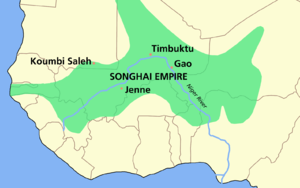
Afrikas historie / Fra 500 til 1800 / Vestafrika / Songhairiget
Songhairiget, ca. 1500
Afrikas historie begynder med kontinentets forhistorie og fremkomsten af de tidligste mennesker, Homo sapiens, i østlige Afrika og fortsætter ind i nutiden med en opsplitning i en mangfoldighed af politisk udviklede stater. En del tidlige beviser på landbrug i Afrika er dateret til 16.000 f.Kr., og metalfremstilling kendes fra omkring 4.000 f.Kr. Den dokumenterede historie af tidlig civilisation opstod i oldtidens Egypten og senere i Nubien, området Maghreb i nordvestlige Afrika, og Afrikas horn i østlige Afrika. I løbet af middelalderen spredte islam sig fra Arabien gennem regionen, krydsede Maghreb og Sahel. Et markant center for muslimsk kultur var Timbuktu. En del betydelige førkoloniale stater og samfund i Afrika var blandt andet Nokkulturen, Maliriget, Ashantiriget, kongedømmet Mapungubwe, kongeriget Sine, kongeriget Saloum, Baolriget, kongeriget Zimbabwe, Kongoriget, oldtidens Karthago, Numidien, Mauretanien, kongeriget Aksum, Ajuuraan-staten og Adal-sultanatet.